Peire de Bussignac

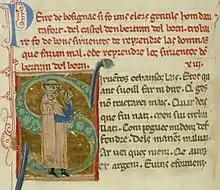
"Peire de Bosignac si fo uns clercs gentils hom d'Autafort. . ." "Peire de Bussignac was a cleric, a gentleman from Autrafort. . ."

Peire de Bussignac, Bossinhac, or Bocinhac (fl. c. 1160) was a nobleman, cleric, and troubadour from the Périgord. He was probably from Bussignac in Hautefort, but possibly Boussignac in Tulle. He was, according to his "vida", "from the castle of Bertran de Born". Though his "vida" speaks of "good "sirventes"" to reproach ladies for bad behaviour and "sirventes" attacking Bertran, only one "sirventes" by Peire survives: "Quan lo dous temps d'abril", an attack on women as ne'er-do-well gossips.